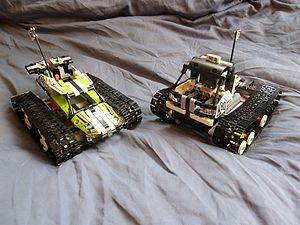
Lego Technic est une gamme du jouet Lego détenu par The Lego Group lancée en 1977.